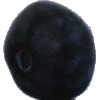
Label: blueberry